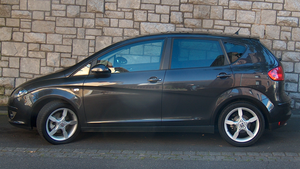
Le Seat Altea est un modèle d'automobile de la marque Seat. Les premiers modèles de série sont sortis en 2004.